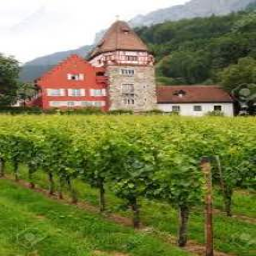
Red House